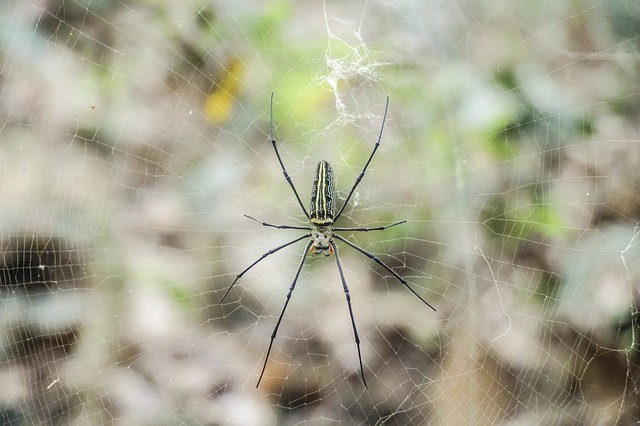
Label: ragno